Ancient Israelite cuisine

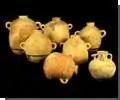
Storage jars from Iron-Age Megiddo

Storing water and food was critical for survival, and particularly, being able to store enough food for use from one harvest to the next. To protect grain from damp and vermin, underground granaries were used for the bulk storage of grain. Families also stored grain, wine and oil in large pottery jars in their houses. When well protected, wheat, barley, legumes and nuts could be kept for long periods. Rainwater from roofs and courtyards was collected in cisterns to supplement natural sources like springs and wells.